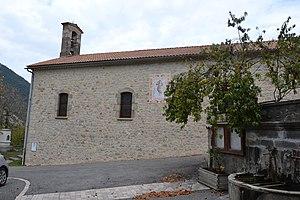
église à Chanousse